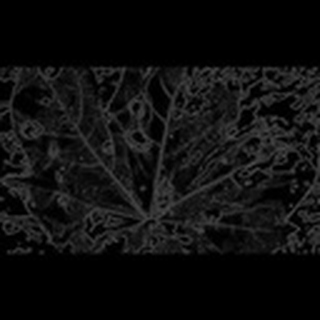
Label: cotton_target_spot